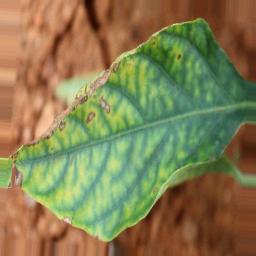
Label: nutritional